Irina-Camelia Begu

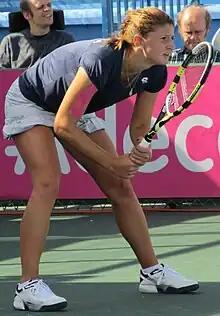
Begu at the 2012 Fed Cup

Begu had variable results during these three seasons. She started season of 2018 with semifinal of the Shenzhen Open, but then lost to world No. 1 Simona Halep. She then start reaching only first or second rounds, before she reached quarterfinal of the Premier-level Charleston Open in April. There she lost to Daria Kasatkina. Nearly after that she reached semifinal of the Istanbul Cup. At the Madrid Open, she defeated world No. 5 Jeļena Ostapenko in the first round, but then lost to Maria Sharapova. At the French Open, she reached third round, after defeating top 30 Zhang Shuai. In the third-round match, she was defeated by world No. 7, Caroline Garcia. She then start not doing well, but reached quarterfinals of the Korea Open in September by defeating Agnieszka Radwańska.